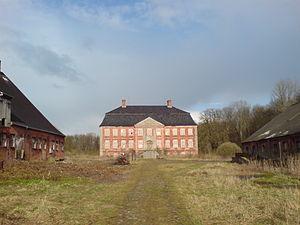
Le château de Johannstorf ou Johannstorff est un château en Allemagne situé dans l'ancien domaine seigneurial de Johannstorf, dans l'actuel arrondissement du Mecklembourg-du-Nord-Ouest. Il se trouve entre Travemünde et la petite ville de Dassow. Il est vide et inhabité depuis plusieurs années et ne peut se visiter.